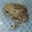
Label: frog